Valentin Henry

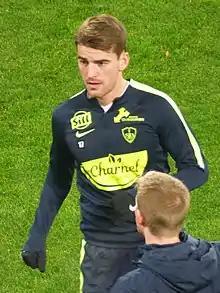
Henry in 2018

Valentin Henry (born 18 September 1993) is a French professional footballer who plays as a centre-back for club Caen.